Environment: real
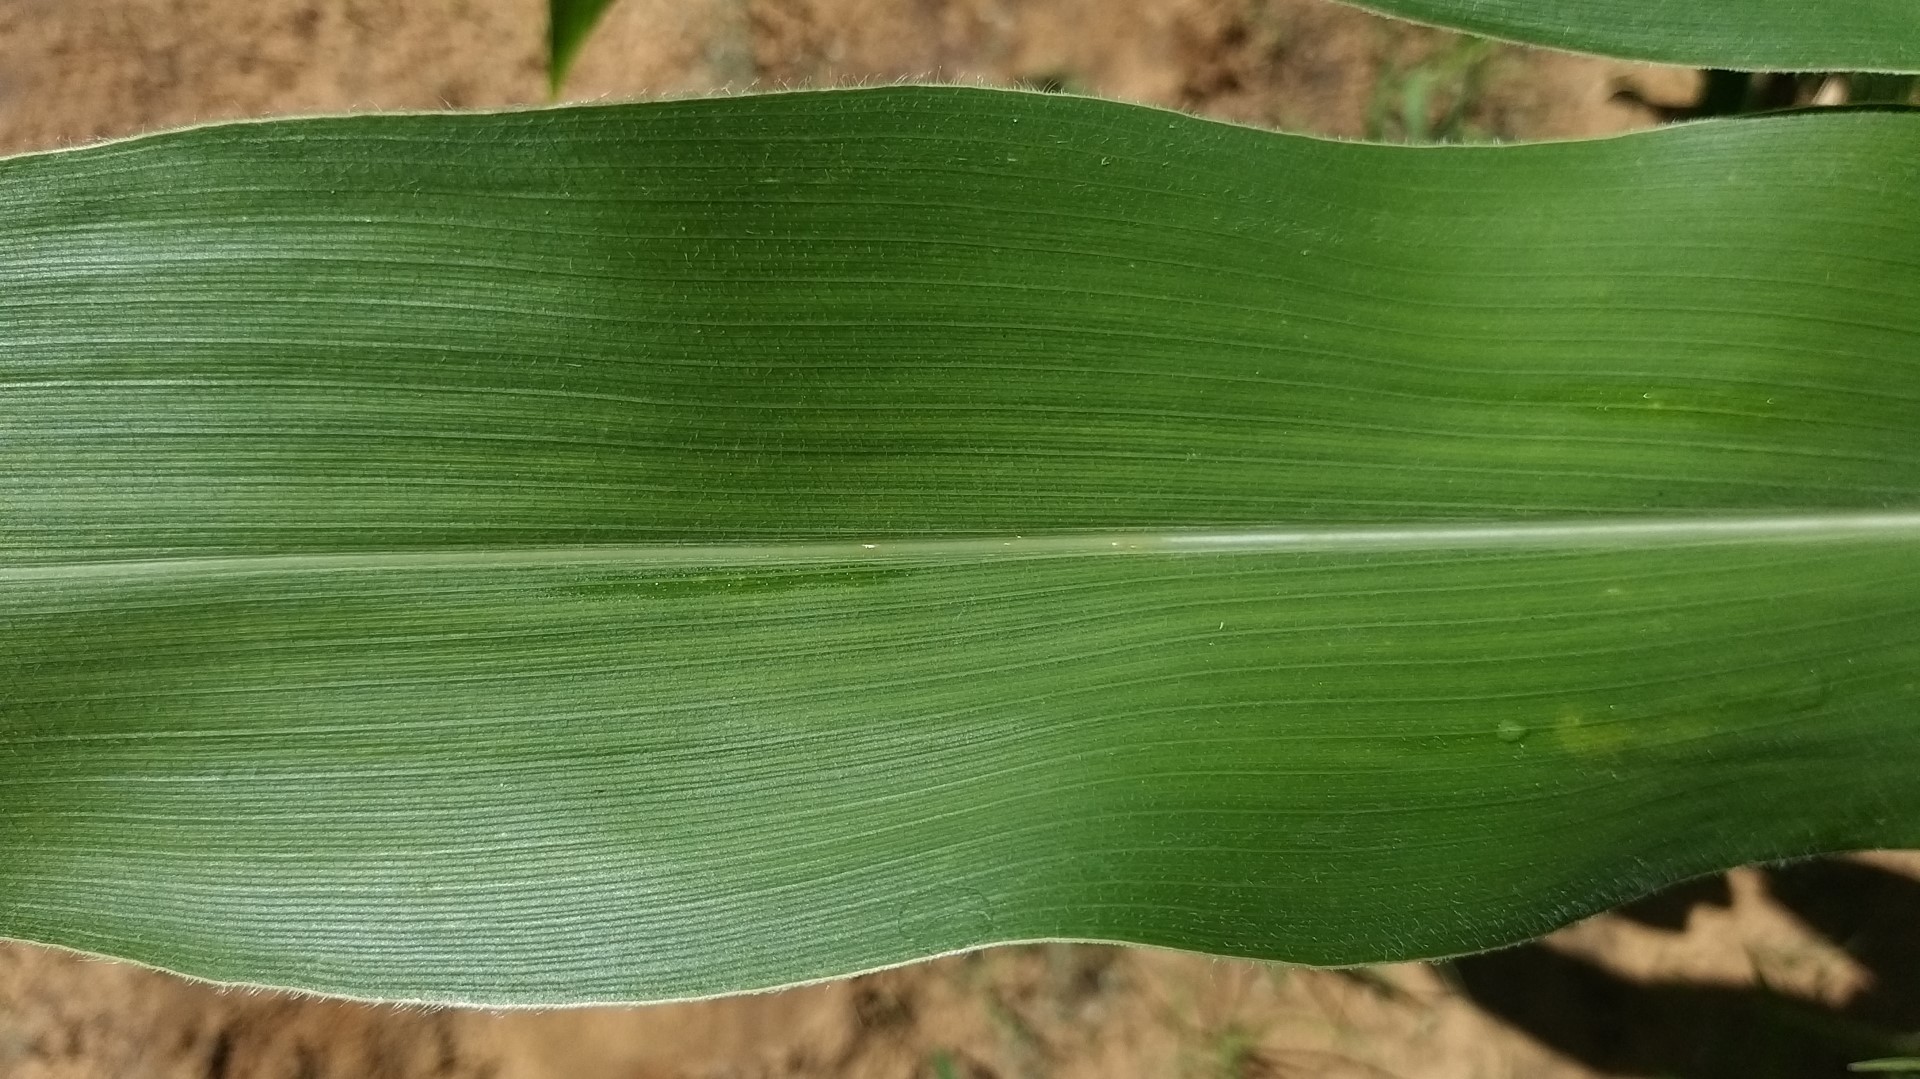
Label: healthy